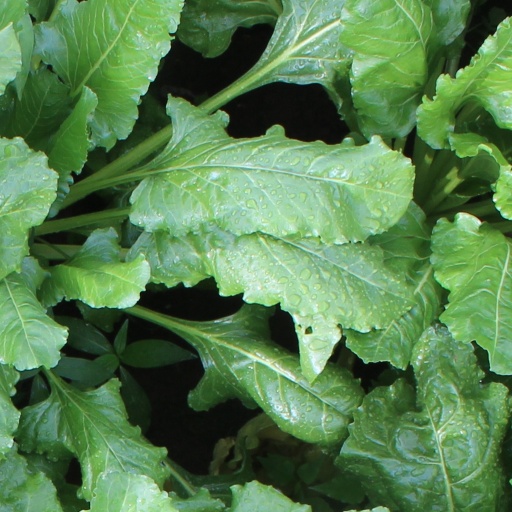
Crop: sugar beet